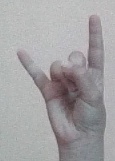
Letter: la